Paberžė Regiment

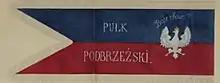
Documentary drawing depicting a banner of the Podbrzezie Regiment formed and led by Antanas Mackevičius

His unit used a banner sewn from two parts: the top navy blue and the bottom crimson. It depicted on the main side the White Eagle wearing a crown and the inscription in (the Paberžė Regiment), and motto in Polish: (God, Save Poland). On the other side was an oil painted image of the Virgin Mary and St. Elisabeth. The regiment also had its own flag, which was entrusted to Juozas Damalakas, who was 16 years old in 1863 and was the regiment's youngest member.